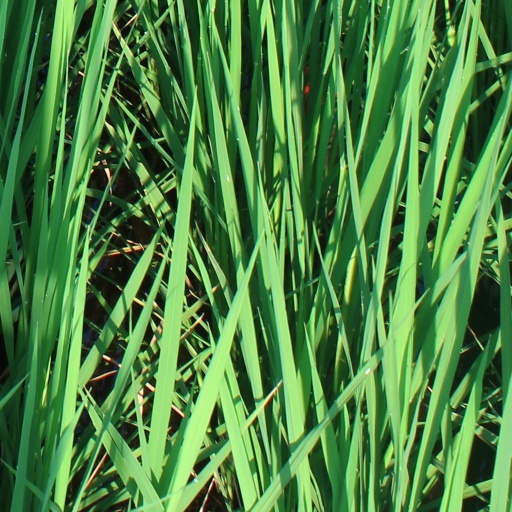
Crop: rice